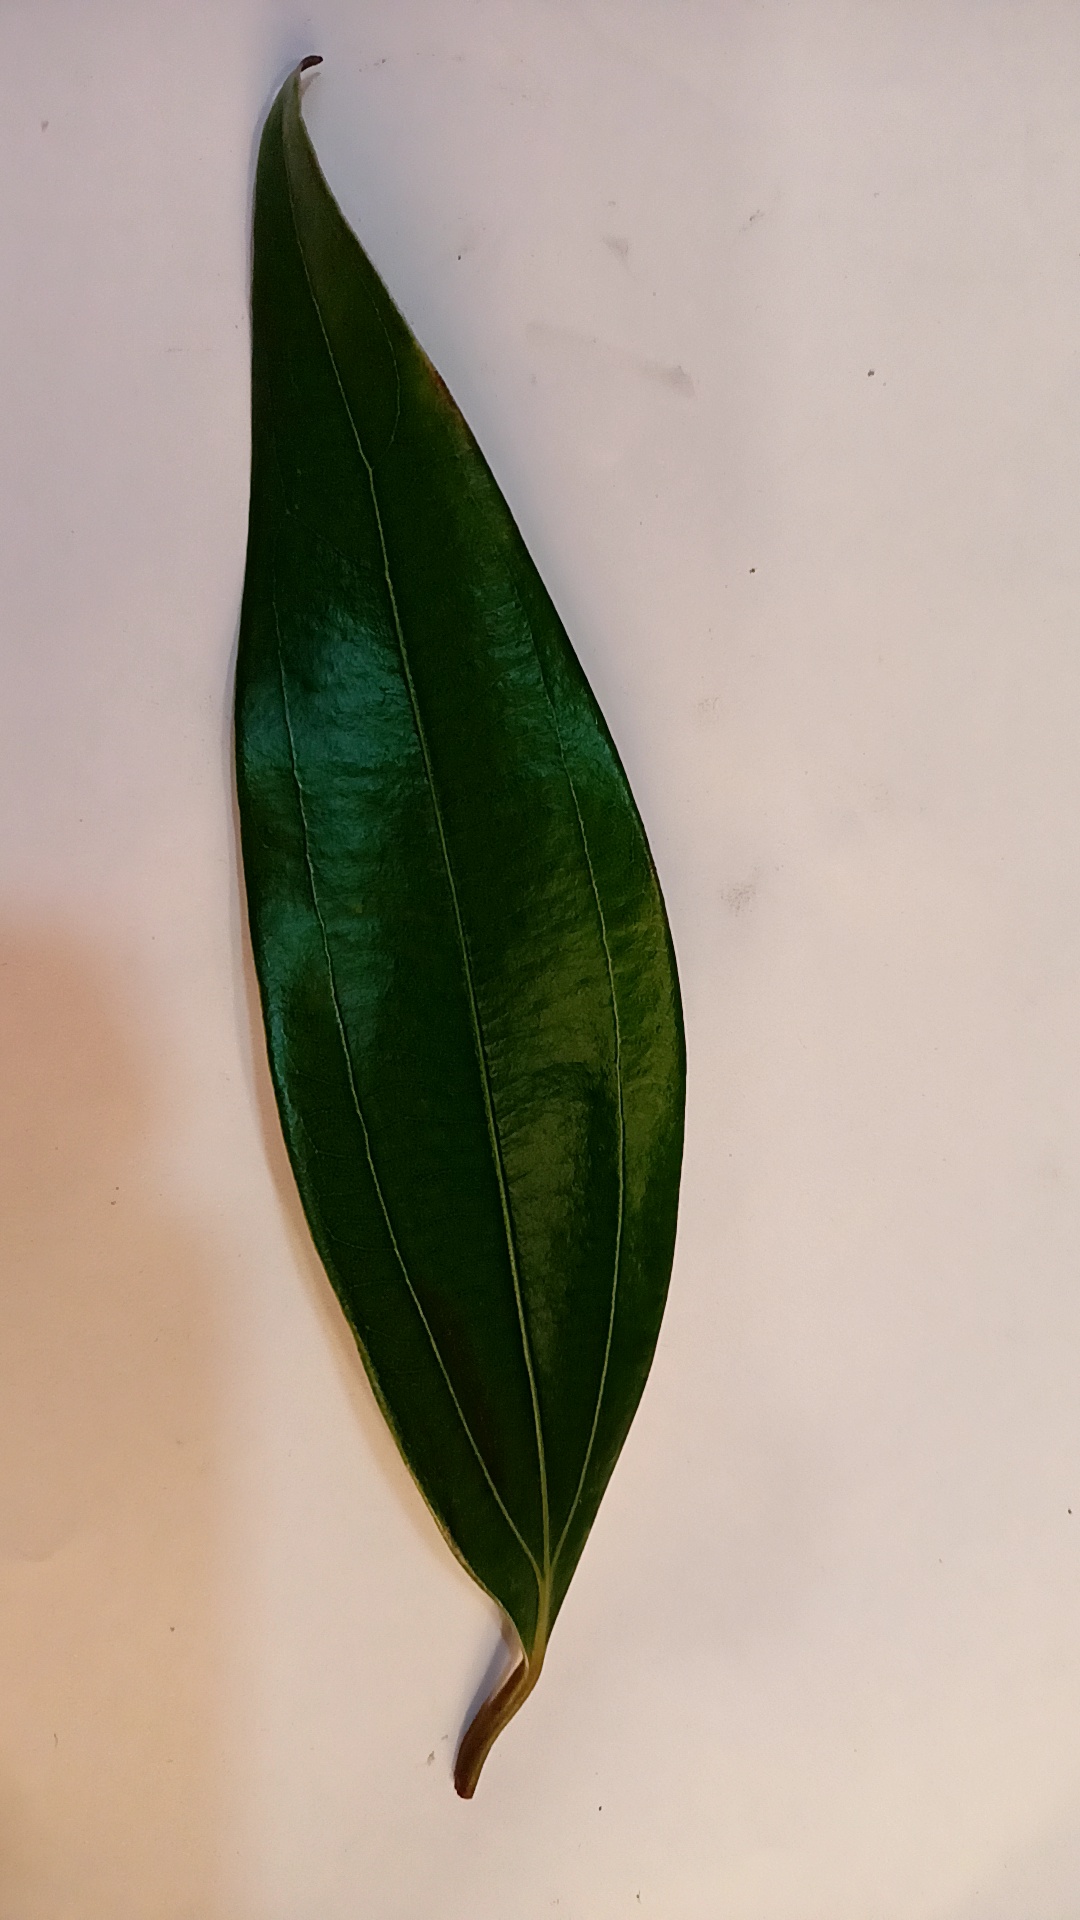
Label: Healthy